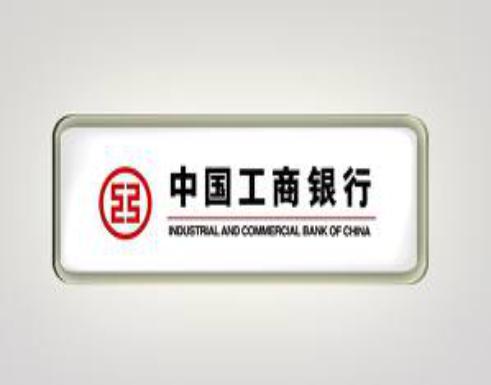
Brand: icbc-2
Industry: Others